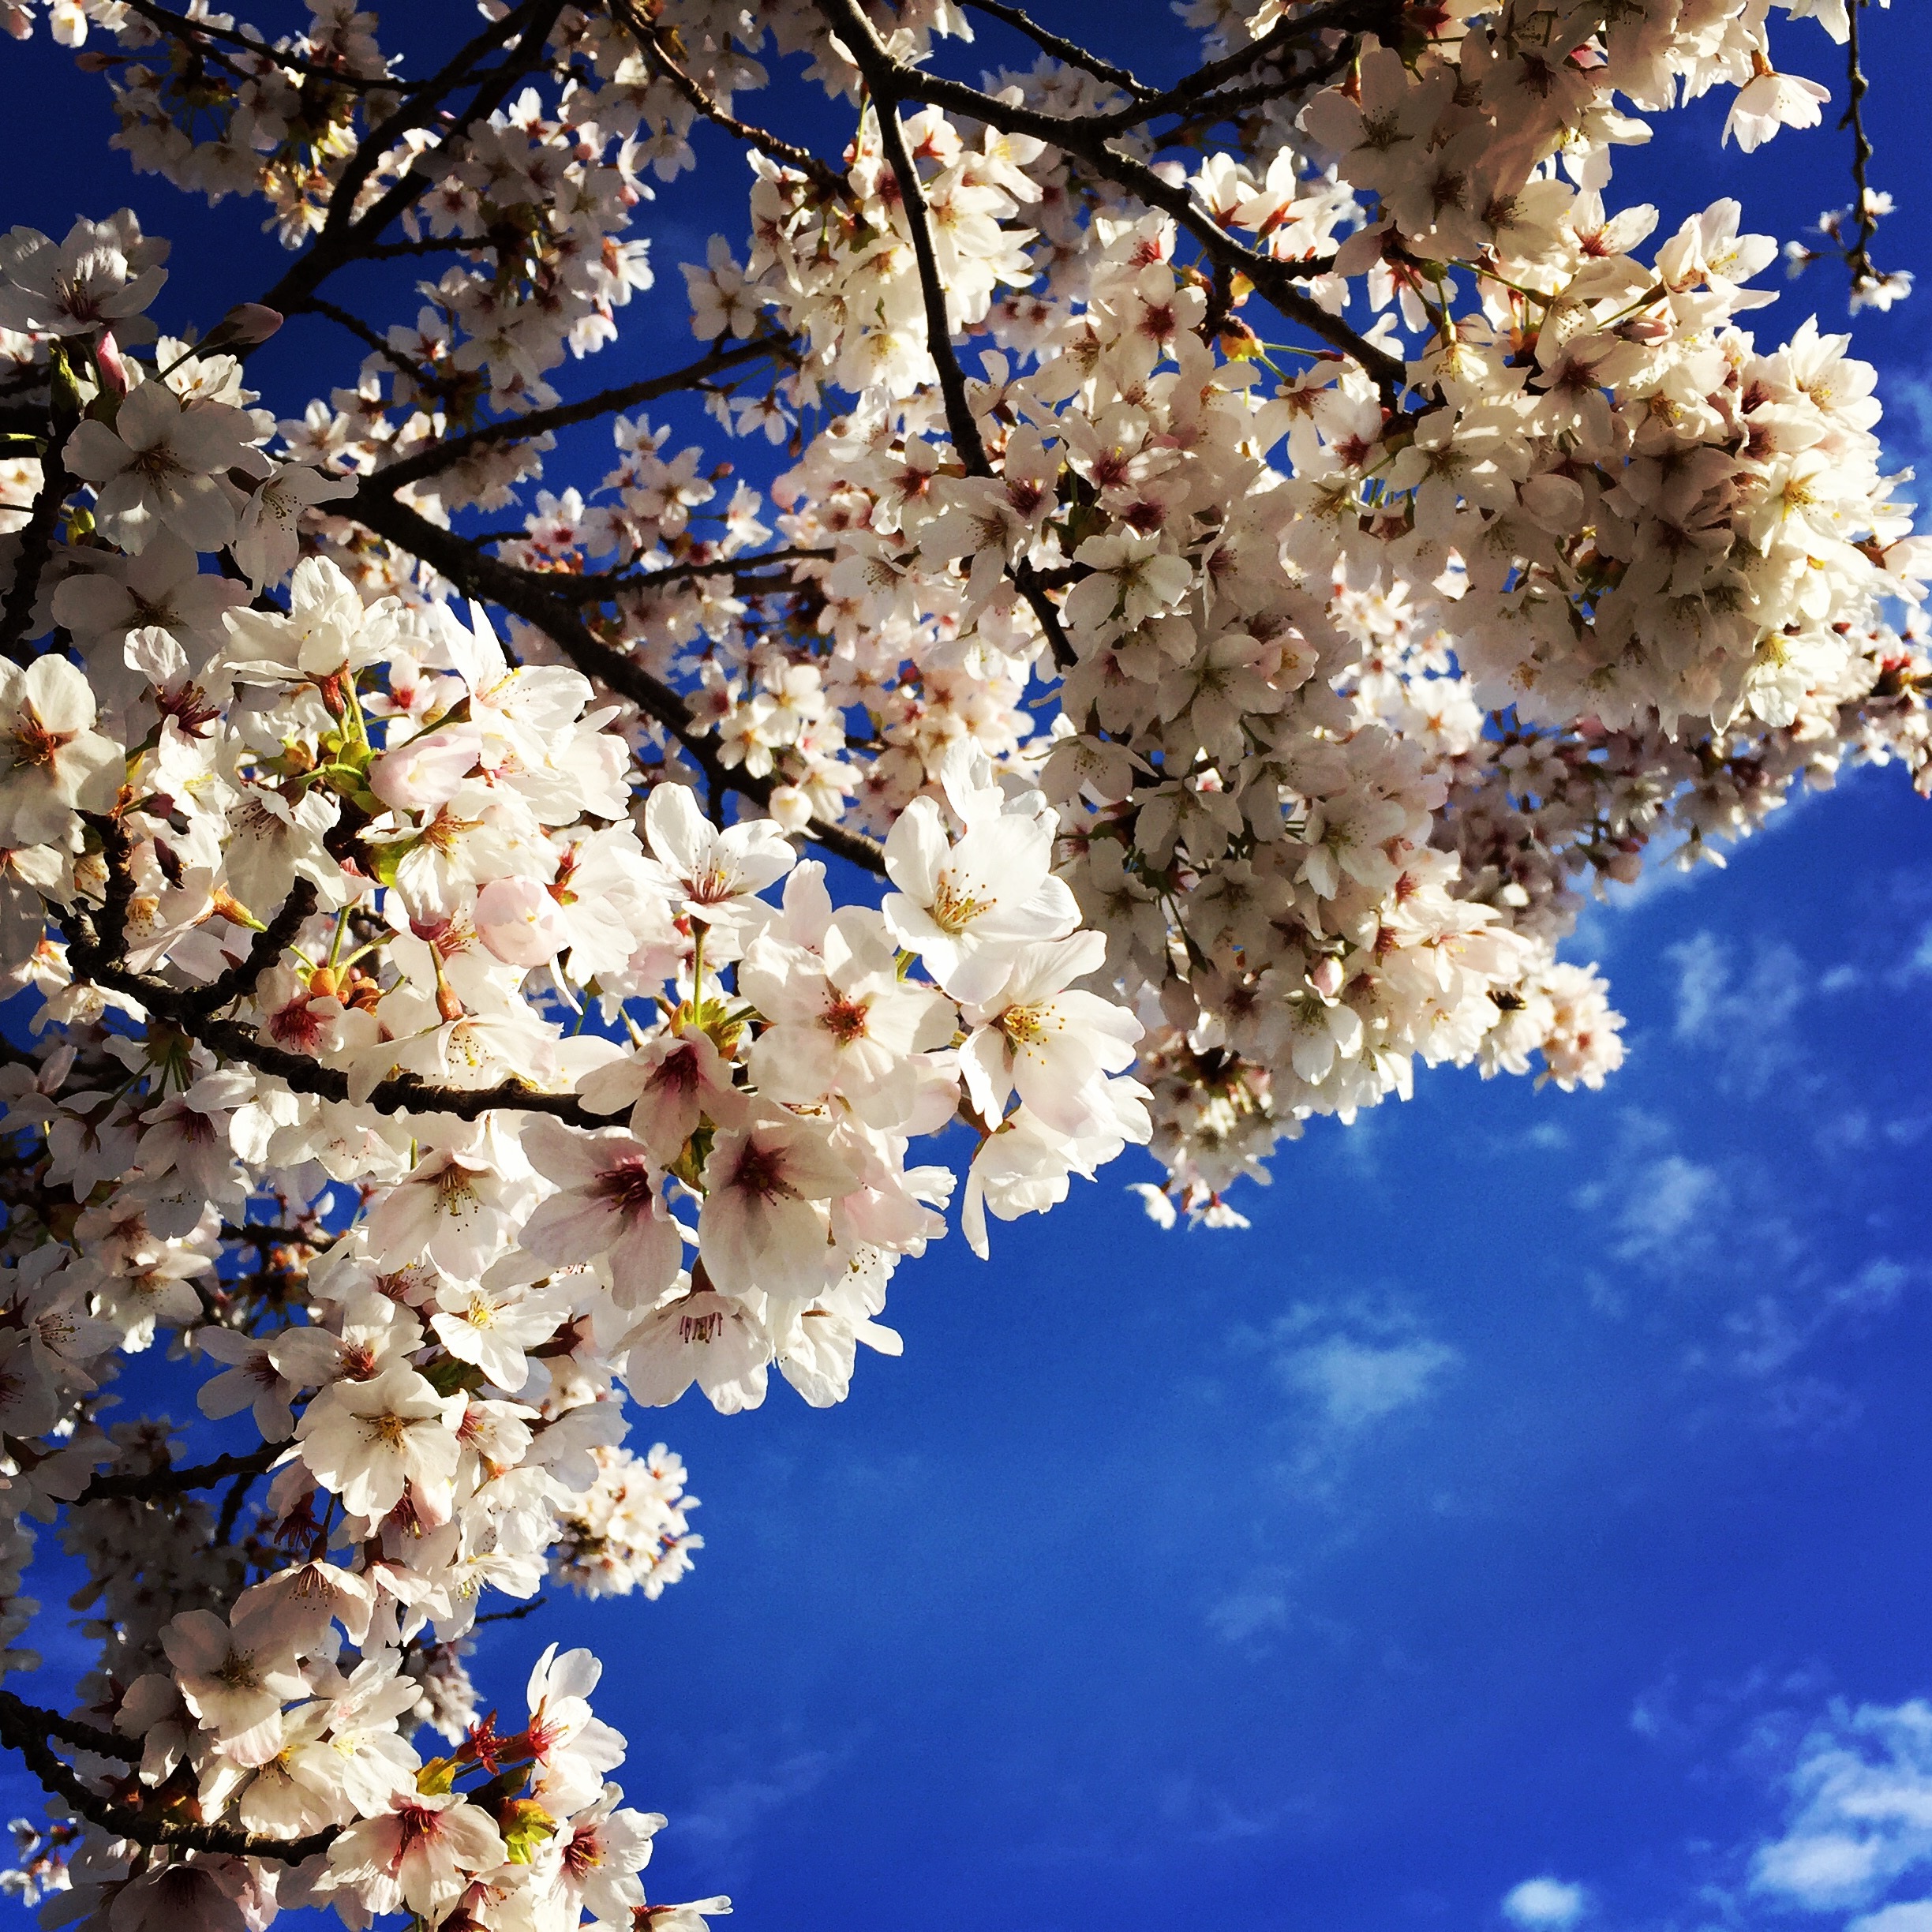
tree, branch, blossom, plant, sky, flower, spring, blue, cherry blossom, twig, freshness, prunus, prunus spinosa, computer wallpaper